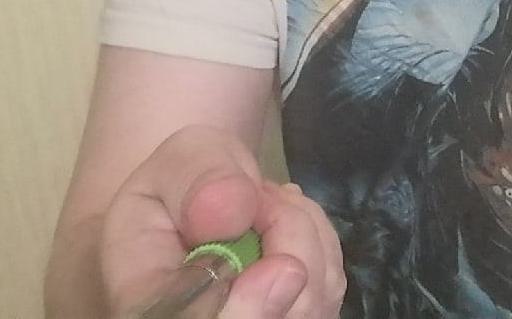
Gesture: no_gesture